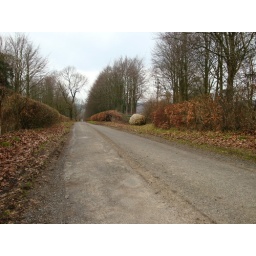
Straight road heading to Double Barn (grid ref: SU 849140). Chalk ball nestled in beech hedge, looking north.